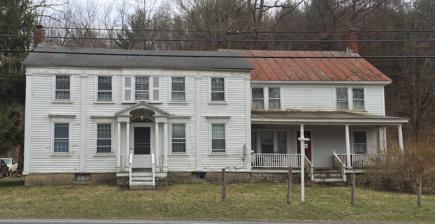
Building: Lace House (Canaan, New York)
Country: United States of America
Year built: 1806
Historic house in New York, United States United States historic place Lace House U.S. National Register of Historic Places West elevation and north profile, 2008 Show map of New York Show map of the United States Location Canaan , NY Nearest city Pittsfield, MA Coordinates 42°22′36″N 73°25′45″W / 42.37667°N 73.42917°W / 42.37667; -73.42917 Area 1.4 acres (5,700 m 2 ) Built 1806 Architect Fuller Brothers Architectural style Federal NRHP reference No. 85000336 Added to NRHP February 21, 1985 The Lace House , also known as the Uriah Edwards House , is located on state highway NY 22 in Canaan , New York, United States. It is a frame house built in the early 19th century. It was designed by the Fuller Brothers in a more formal version of the Federal style brought from New England by settlers from that region at the time of its construction. The original kitchen wing was replaced in the early 20th century. The house was added to the National Register of Historic Places in 1985. Building The house and a non- contributing garage are located on a 1.4-acre (5,700 m 2 ) lot on the east side of Route 22, just across from Miller Road and a mile north of the New York State Thruway 's Berkshire extension ( Interstate 90 ). The cleared ground slopes up to the east, towards the Massachusetts state line 1.5 miles (2.4 km) to the east, across the hill. A row of wooden fence posts runs along the roadside. The neighborhood, the small hamlet of Flatbrook, has some scattered commercial and residential buildings. The building itself is a two-story, five- bay structure sided in pine clapboard on a drywall stone foundation . A wing of similar height projects to the south. Brick chimneys rise from either end; a large television antenna is just south of the northern chimney piercing the shingled roof. A small set of steps on the west (front) facade rises to a single-bay portico sheltering the centrally located main entrance with a gabled roof supported by paired wooden fluted pillars. The pediment has a denticulated entablature . It is echoed by a less ornate portico over the rear entrance. Fluted pilasters rise to the frieze between the last bays on either end and the rest of the windows. The frieze, decorated with medallions and dentils, runs around all sides of the main block except the east (rear). All the windows have at least one louvered shutter . Many still have the original shutter hooks. The corners have pilasters as well; on the southwest is a small satellite dish . The south wing has a full-length porch across the front. Another chimney rises from its south end. Its roof is clad in metal. Another pair of fluted pilasters flanks the main doorway, which is topped by a large fanlight. It opens onto a center hall running the length of the house. The interior has much original trim, including plaster, carved moldings and mantels . The dining room's ceiling has been redone in tile. Some of the original wide-plank flooring remains. History Uriah Edwards, a native of nearby Richmond, Massachusetts , moved across the state line in 1800 at the age of 31 to work as a clerk in Flatbrook. After a short return to Richmond, he returned in 1802 to open his own store. Two years later he wed a local woman, Betsy Olmsted, a descendant of one of the original settlers of Canaan who also owned vast tracts of land to the south and west of the current house. The house was built two years after their marriage. Unlike other contemporary Federal-style houses in Columbia County , it is extensively ornamented. It follows a unique regional pattern found in vernacular rural early Federal houses in New York communities near Connecticut and Massachusetts, such as the Tabor-Wing House in Dover Plains , of having most of that decoration lavished on the porch. Its overall decoration gave it the nickname "Lace House" shortly after its construction, and it has been locally known by that name ever since. Edwards would later sell some of his land to the new Albany and West Stockbridge Railroad , later the Hudson and Berkshire and then the Boston and Albany Railroad , the first to connect the two states. He opened a station known variously as Edwards park or Edwards Station until it was demolished in the mid-20th century. He was active in local politics, serving as town supervisor , town justice, and state assemblyman before he died in 1851. His wife survived him by 16 years. Upon her death, her sister-in-law Lucinda Edwards Woodworth inherited the house. She soon left it to her own daughter, who had married into another prominent local family, the Curtises. One of her descendants, Harriet Curtis, conveyed it to Rufus Woodworth, a neighbor. When she died, her executor brought suit to have the conveyance voided. The house stood vacant for several years, with the kitchen wing on the south deteriorating, until the litigation was settled in 1921. William Edwards sold the property soon after to a family named Rathbun, who demolished the original kitchen wing and replaced it with the current one. At this point they also moved the chimneys and replaced the original wood shingle roof with metal. They also dug a new well and had the house wired for electricity. After 60 years, their descendants sold it to another family, the Brusches. They proceeded to renovate the house in 1983. Most of their work upgraded the house, bringing its electricity and water connections to late 20th century standards, and refinishing the interior and exterior. Their major addition was the rear portico. After the work was done and the property listed on the Register, they operated it as a bed and breakfast . See also National Register of Historic Places listings in Columbia County, New York References